Sky position (RA, Dec in degrees): 238.407, 0.6344
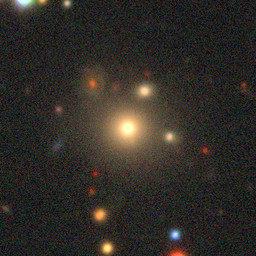
Galaxy morphology: Round Smooth Galaxies